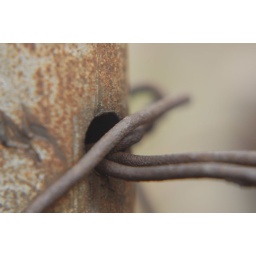
just playing with the 50mm on my d50, looking for water or something rusty anc crusty in my backyard.